A13 road (Zimbabwe)

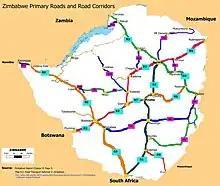
Zimbabwe Primary Roads

The A13 Highway begins from Enterprise Road, 21 km from Harare and 200 metres past Enterprise Toll Plaza. Here Enterprise Road sends out two roads in a "Y" junction formation; the A2 to the right hand to Nyamapanda and the A13 Highway turning left towards Shamva.